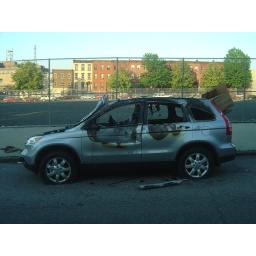
Yeah - my car gets towed for parking in NON bus lane. and this fucker sticks around for two weeks!